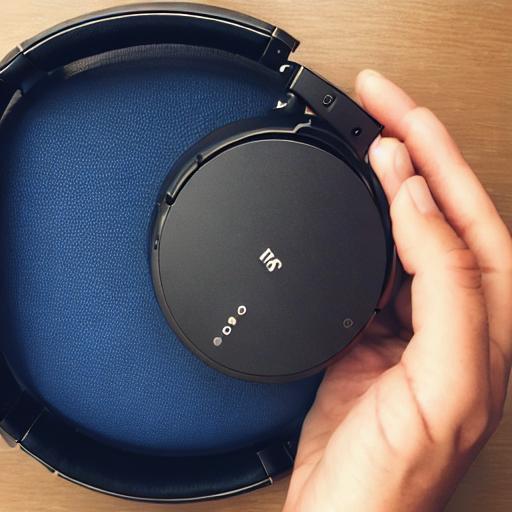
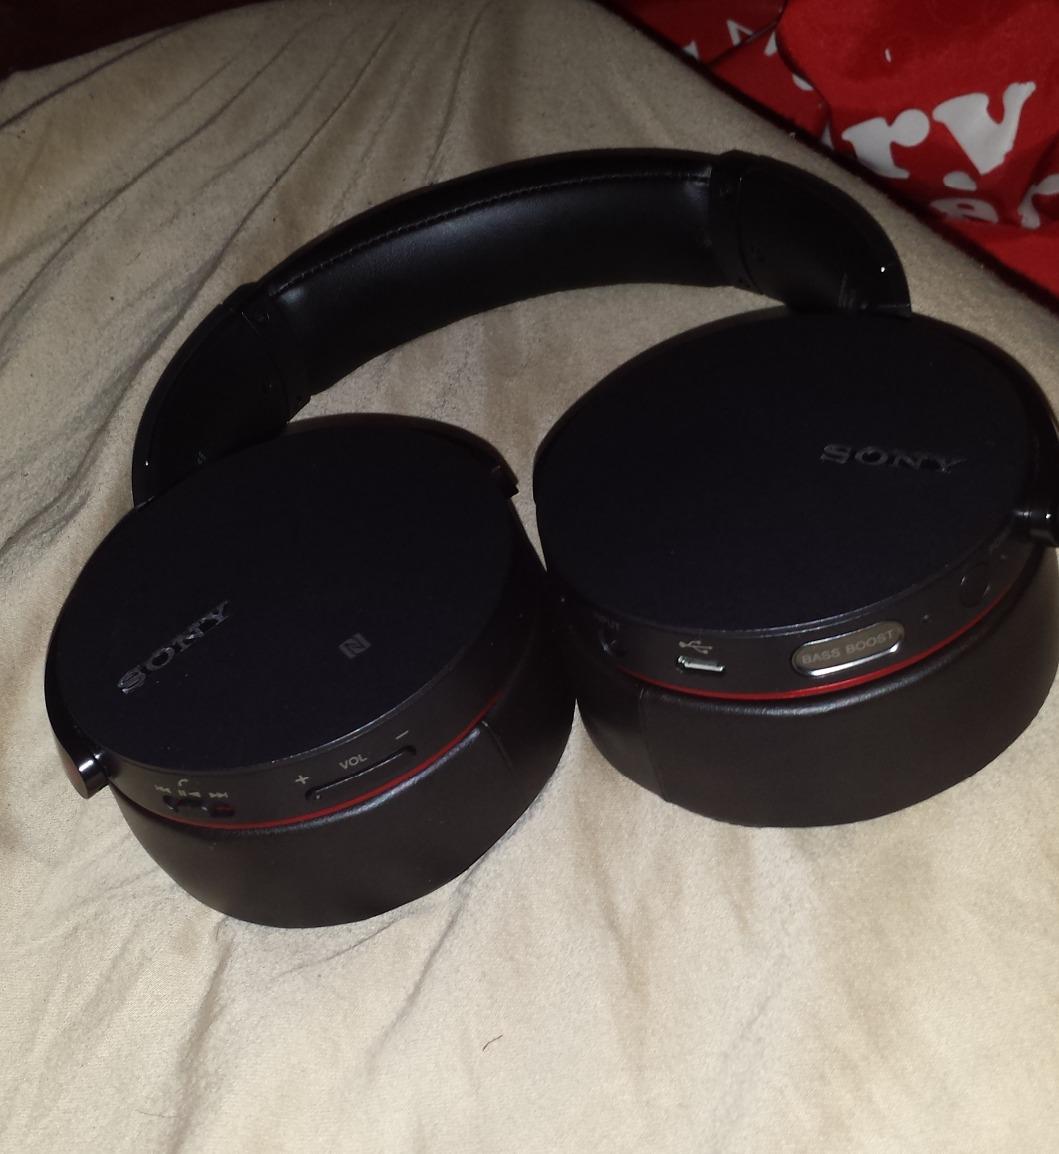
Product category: headphones
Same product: no